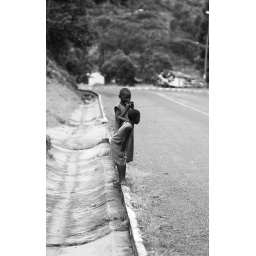
young school girls waiting to cross the road in Kilembe, Uganda